David Hedison

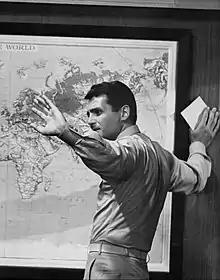
Hedison as Lee Crane in "Voyage to the Bottom of the Sea", 1965.

After turning down the role of Captain Crane in the film version of Irwin Allen's "Voyage to the Bottom of the Sea", Allen again offered the same role to him in the television series of the same name, co-starring with Richard Basehart, which ran from 1964 to 1968.